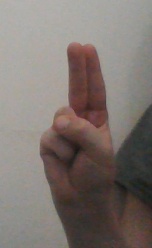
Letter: taa